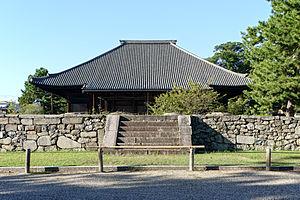
Le Saidai-ji est un temple bouddhiste situé à Nara, au Japon. C'est le principal temple du bouddhisme shingon ritsu. Son nom est le contraire de celui du Tôdai-ji ; Saidai-ji signifie : « grand temple de l'Ouest ».